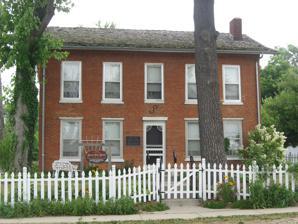
Building: Melvin A. Halsted House
Country: United States of America
Year built: 1850
Historic house in Indiana, United States United States historic place Melvin A. Halsted House U.S. National Register of Historic Places Melvin A. Halsted House, located at 201 E. Main Street in Lowell, Indiana. Show map of Indiana Show map of the United States Location 201 E. Main St., Lowell, Indiana Coordinates 41°17′36″N 87°25′24″W / 41.29333°N 87.42333°W / 41.29333; -87.42333 Area less than one acre Built 1850 ( 1850 ) Architectural style Federal NRHP reference No. 78000037 Added to NRHP December 8, 1978 Melvin A. Halsted House is a historic home located at Lowell , Lake County, Indiana .  It was built in 1850, and is a two-story, five-bay, Federal style brick dwelling with a gable roof.  It has a rear lean-to addition.  It was the home of a founder of Lowell and Melvin A. Halsted resided there until 1905. It was listed in the National Register of Historic Places in 1978. References